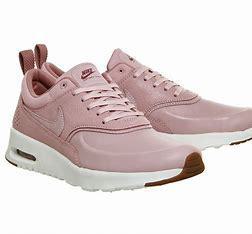
Brand: Nike
Model: Air Max Thea